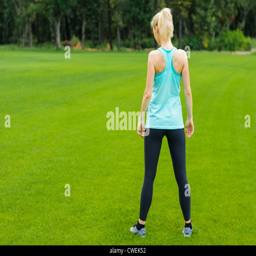
young woman doing fitness as she is standing in the grass